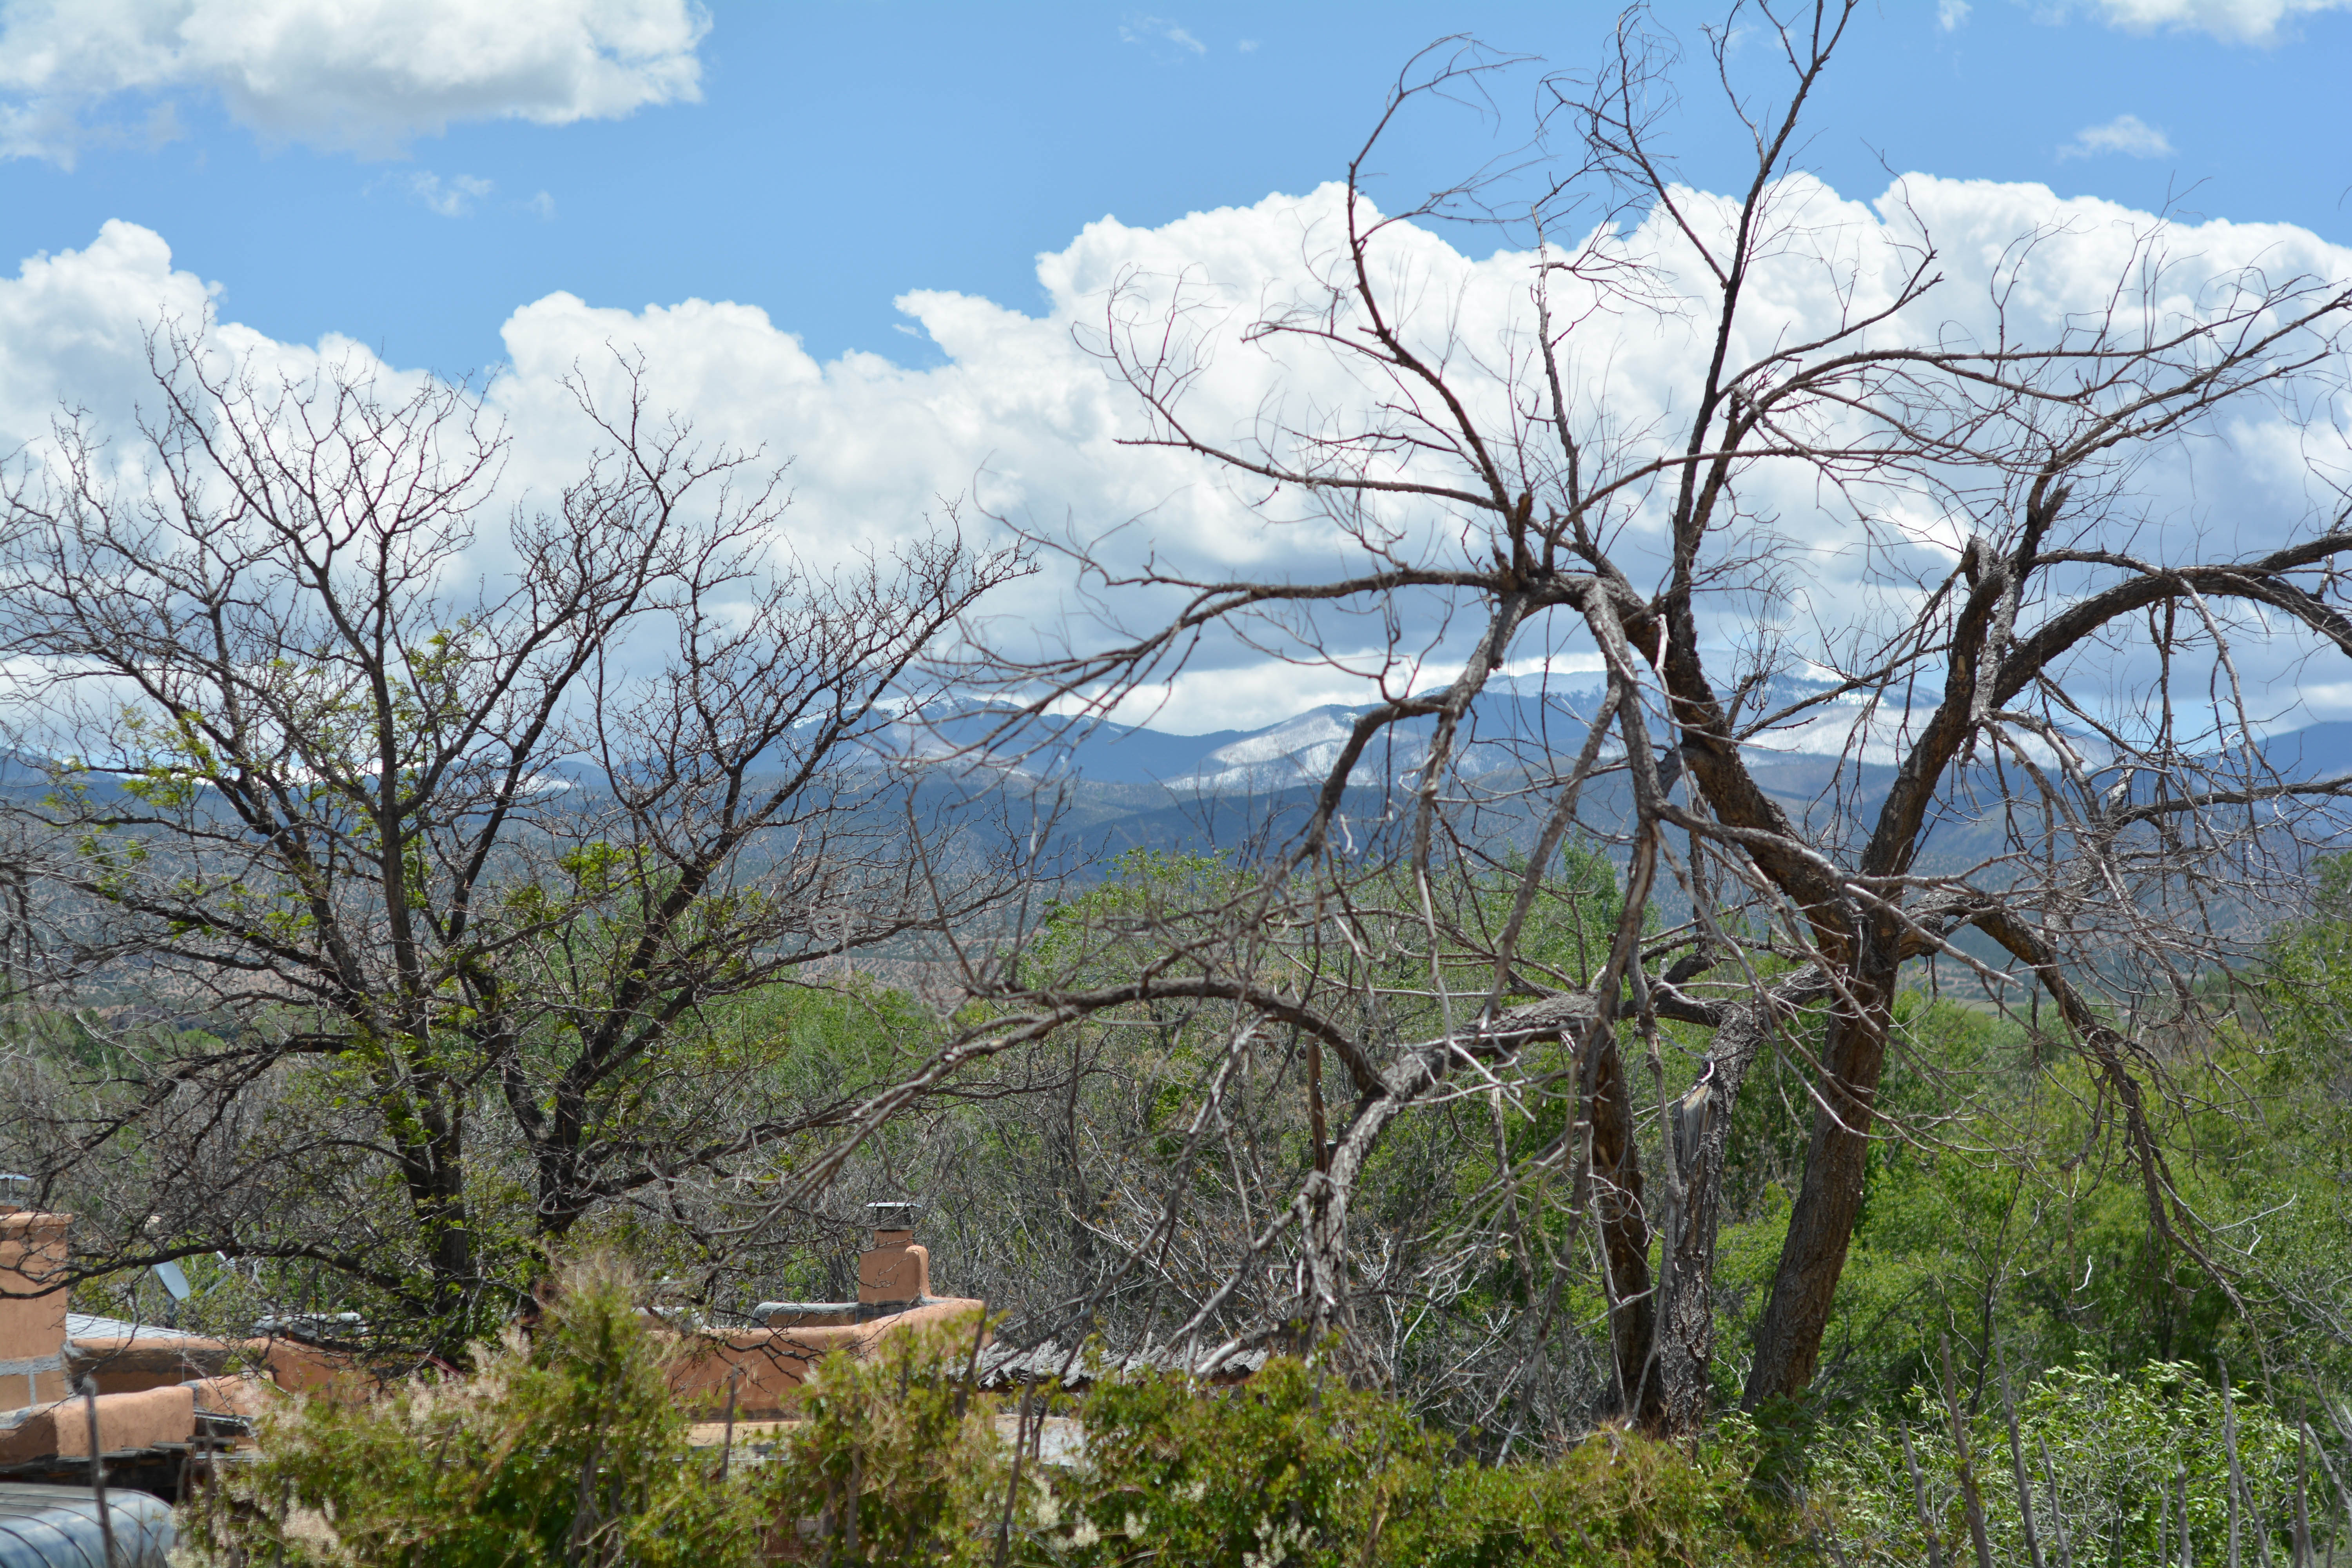
landscape, tree, branch, blossom, plant, flower, flora, santafe, truchas, northernnewmexico, pueblosantafe, ecosystem, rural area, woody plant